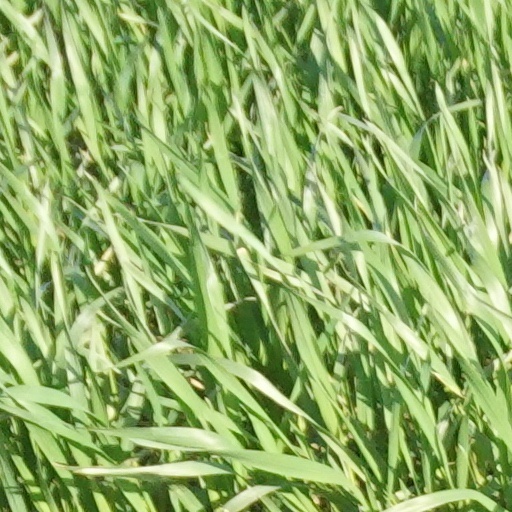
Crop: wheat